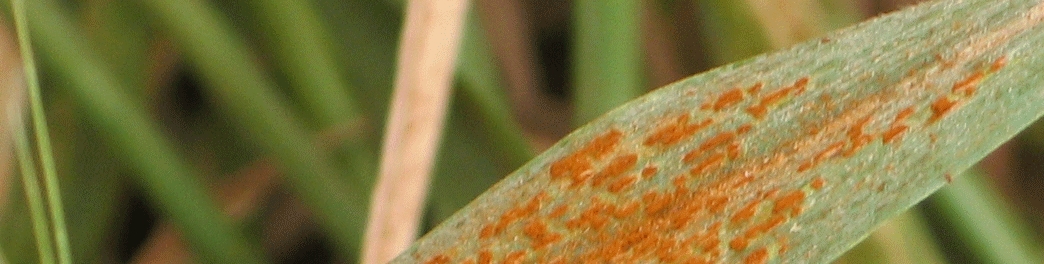
Label: Wheat___Brown_Rust